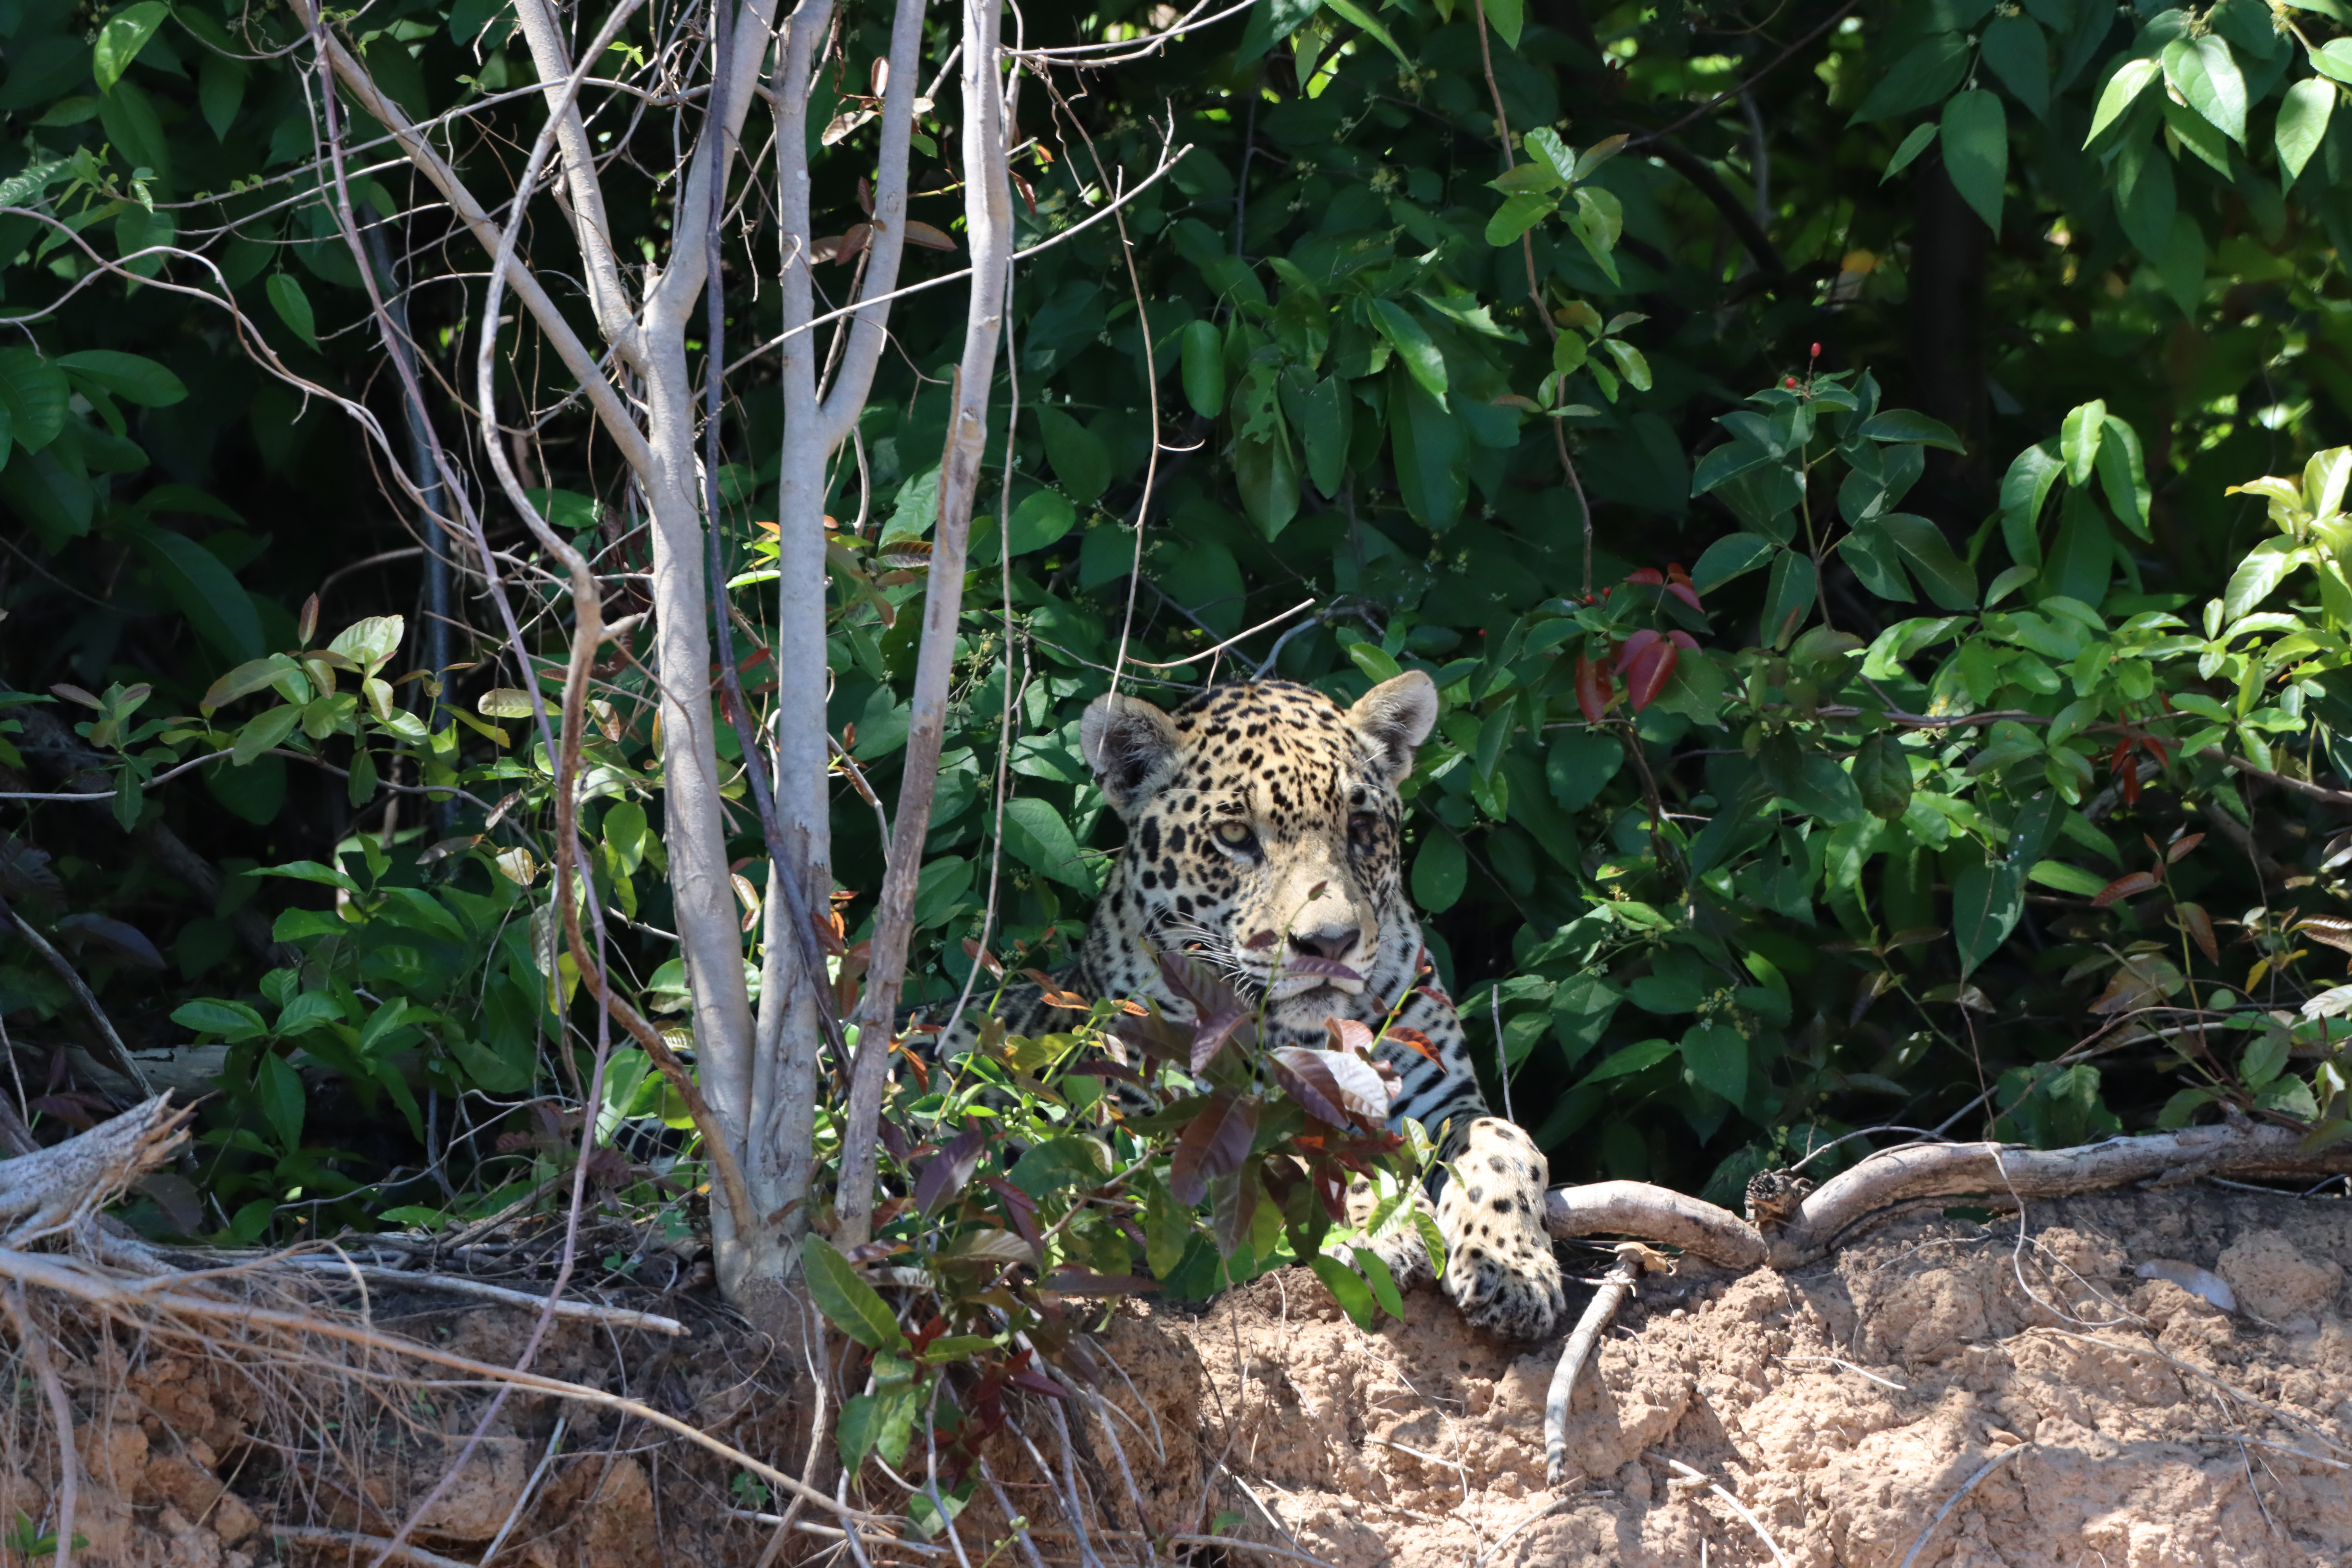
Jaguar: Lua